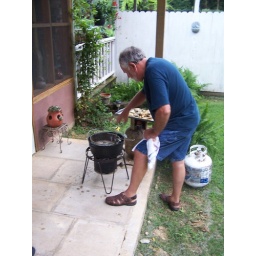
The same morning that fish was till happily swimming in Lake Elvis Presley.